Intelligence analysis

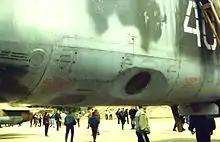
Top speed MiG-25RB reconnaissance flights damaged its engines beyond repair.

The mnemonic "Four Fs Minus One" may serve as a reminder of how to apply this criterion. Whenever the intelligence information allows, and the customer's validated needs demand it, the intelligence analyst will extend the thought process as far along the Food Chain as possible, to the third "F" but not beyond to the fourth.